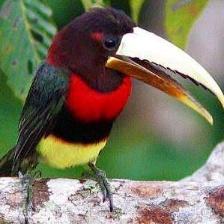
Species: IVORY BILLED ARACARI
Scientific name: PTEROGLOSSUS AZARA
ImageNet parent category: toucan